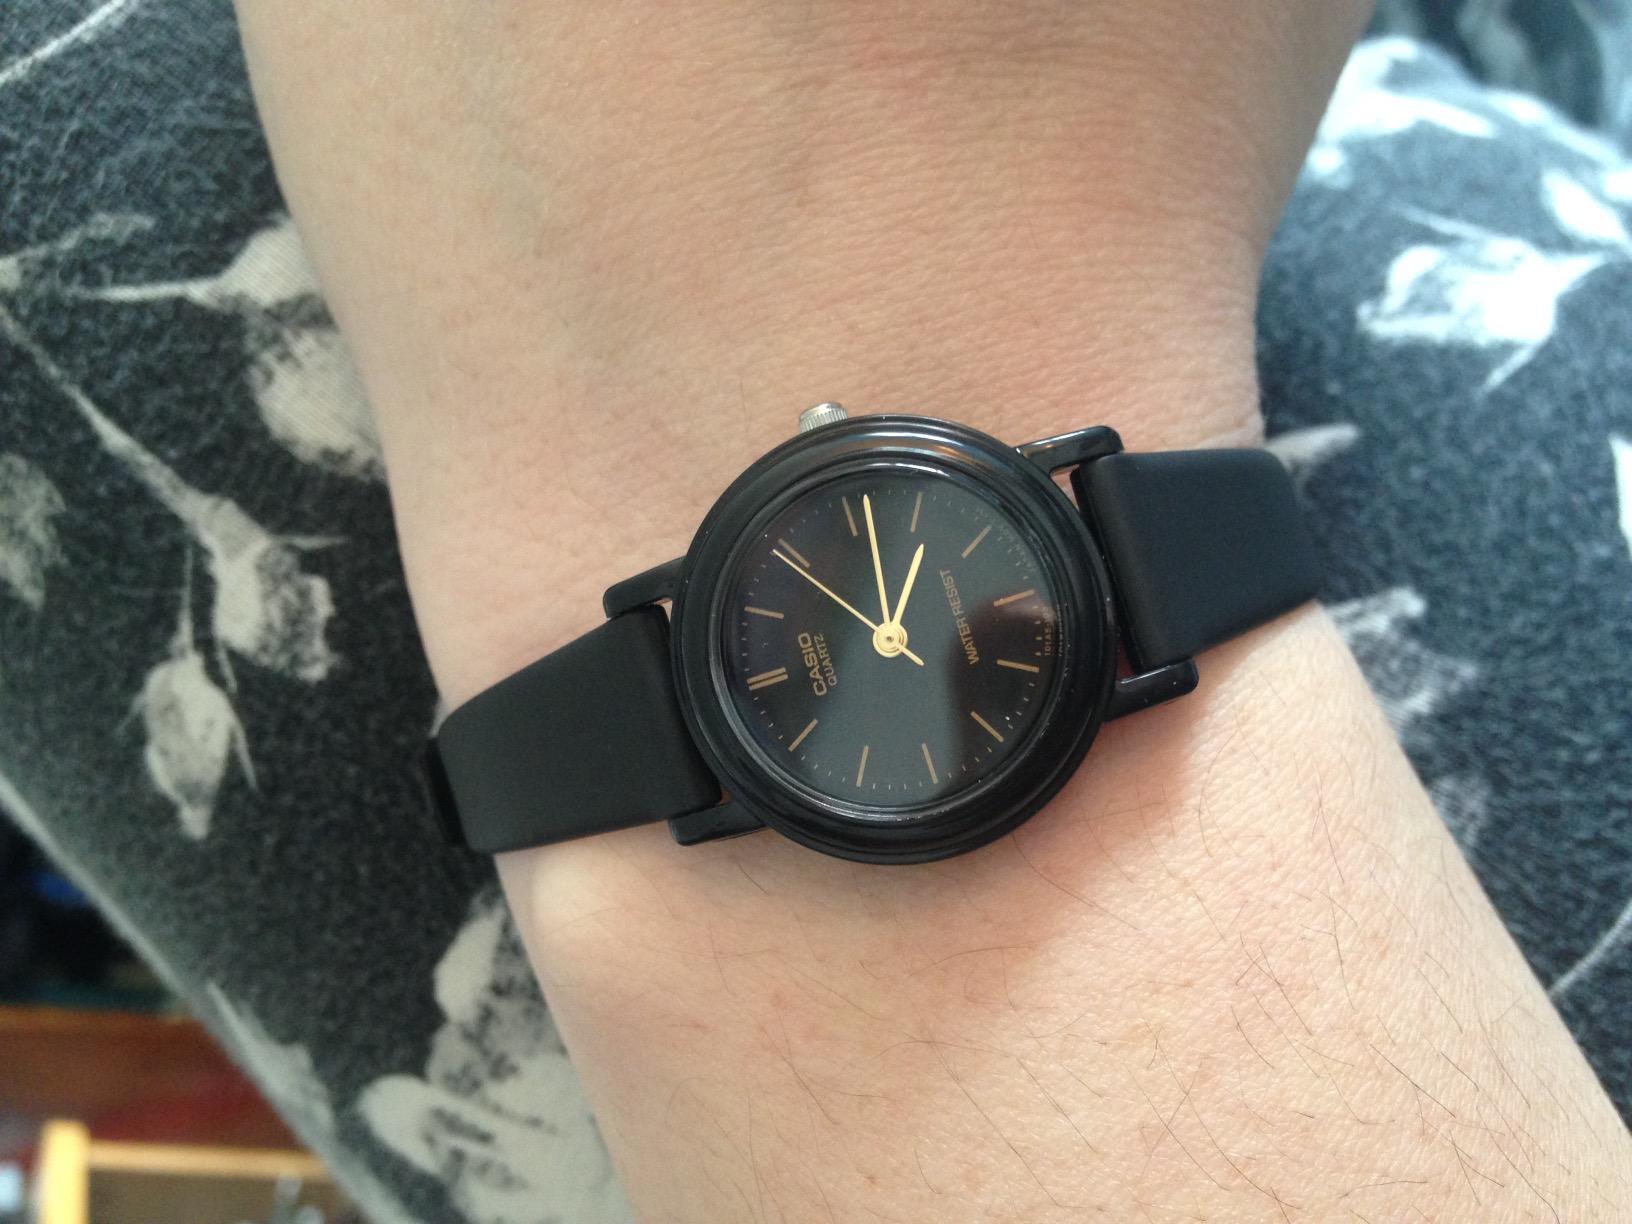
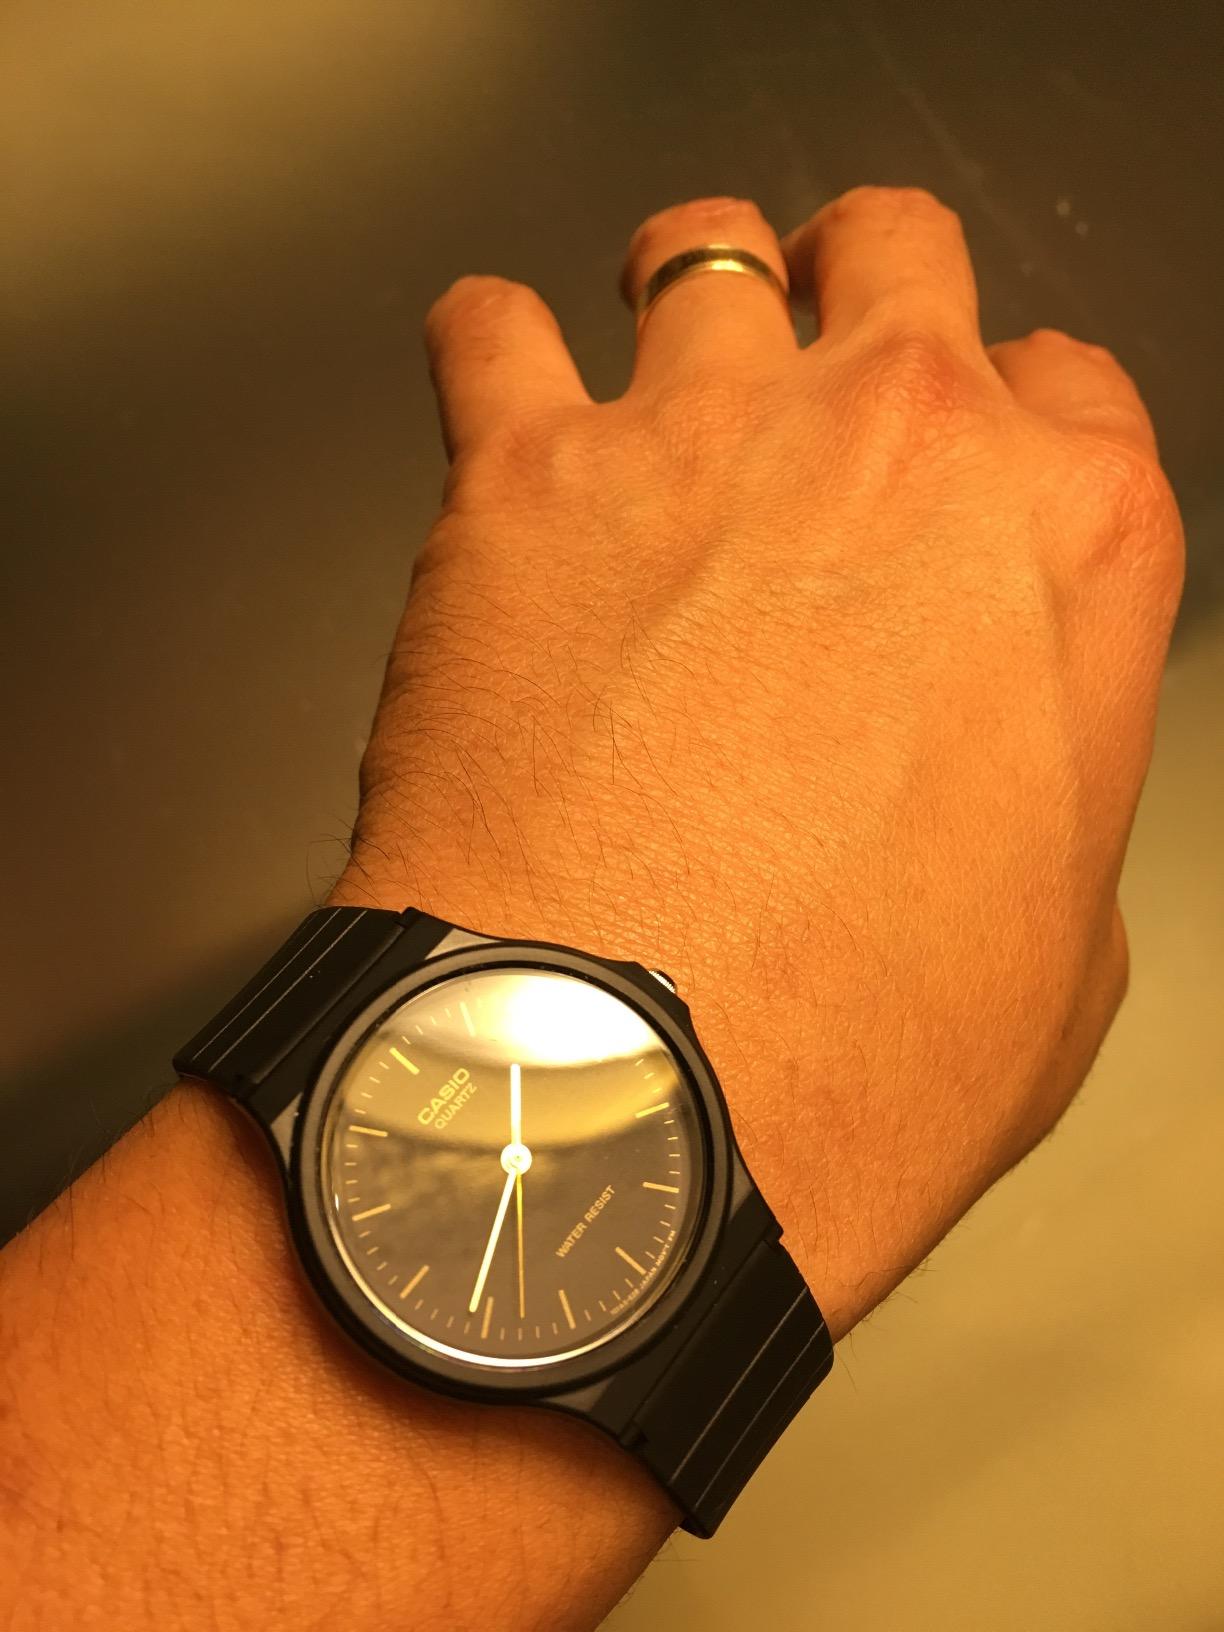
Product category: accessories_watch
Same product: no